Transportation safety in the United States

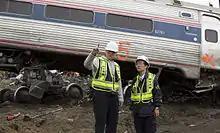
NTSB investigators on-scene at the 2015 Philadelphia train derailment

Red light and speed limit enforcement cameras are used in about half of U.S. states, and overall the country has been slower to adopt the technology than many other wealthy nations. Public opposition largely centers around the use of the cameras to raise revenue, with complaints that yellow lights are intentionally short (which has specified in some contracts for privately-run systems) or cameras are miscalibrated (as happened in San Francisco) and ticket drivers unfairly. Despite claims to the contrary, many studies have found the technology reduces crashes overall, especially dangerous "T-bone" right-angle crashes, but some have found that at the same time they can increase the number of rear-end collisions when inattentive or speeding drivers slam on the brakes to avoid a ticket. Other concerns include privacy and racial bias as to where the cameras are placed.